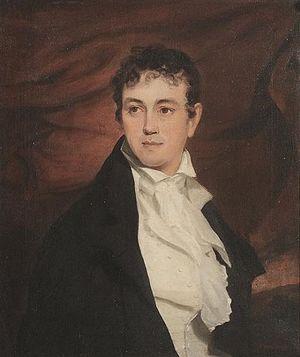
Le gouverneur du Commonwealth de Virginie est le détenteur du pouvoir exécutif dans l'État américain de Virgine et le commandant en chef des forces militaires de l’État. Il est élu pour un mandat de quatre ans non renouvelable. Le gouverneur a le devoir d'appliquer les lois de l’État, et le pouvoir d'approuver ou de mettre son veto aux projets de loi adoptés par l'Assemblée générale de Virginie, de convoquer l'assemblée législative, et d'accorder des grâces.